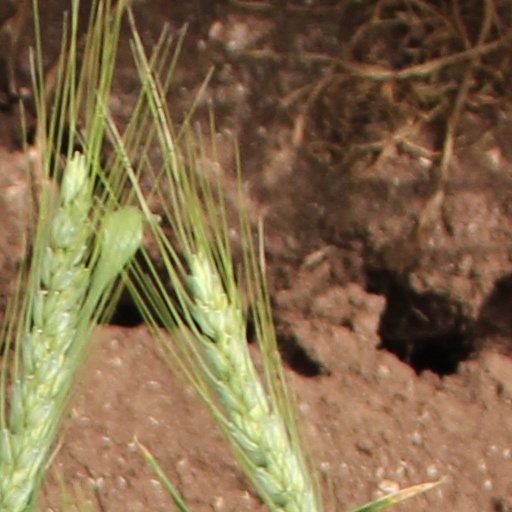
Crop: wheat